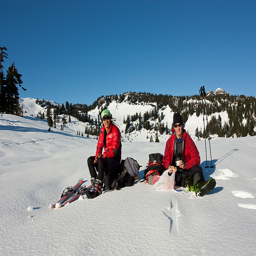
Two men who are sitting down in the snow.
two people sitting on a snowy nill
Two men sitting in the snow with skis laying in the snow.
Two men sitting in the snow with skiing gear.
Two skiiers in red jackets sitting in the snow.